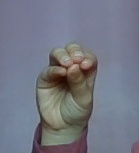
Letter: ha